Brasília National Park

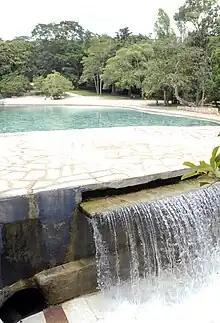
Reservoir within the park

The park is in the northwest of the Federal District in the center-west region of Brazil. Its boundaries have been fixed and also fenced. The park is divided into Intangible, Primitive, Extensive, Intensive, Special and Recuperation zones from the development perspective.